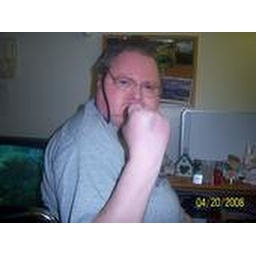
This is me in front of my computer at the nursing home where I live.